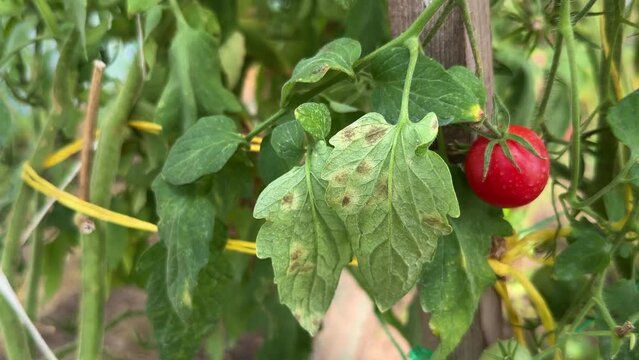
Plant: Tomato
Disease: tomato leaf mold